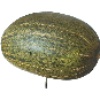
Label: Melon Piel de Sapo 1